Barred grass snake

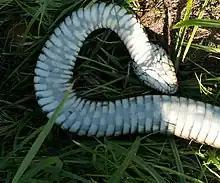
Underside (feigning death)

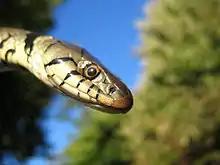
Head showing typical pattern including yellow collar, a feature shared with the grass snake

The barred grass snake has a dark grey-green upper body with characteristic black barring along the flanks. The underparts are pale. It has a distinctive yellow and black collar around the neck, a feature it shares with the grass snake. It can grow to a length of over a metre.